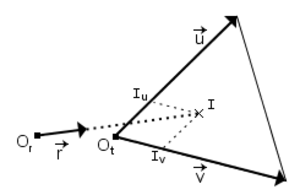
Rayon triangle intersection
Le ray tracing est une technique de calcul d'optique par ordinateur, utilisée pour le rendu en synthèse d'image ou pour des études de systèmes optiques. Elle consiste à simuler le parcours inverse de la lumière : on calcule les éclairages de la caméra vers les objets puis vers les lumières, alors que dans la réalité la lumière va de la scène vers l'œil.